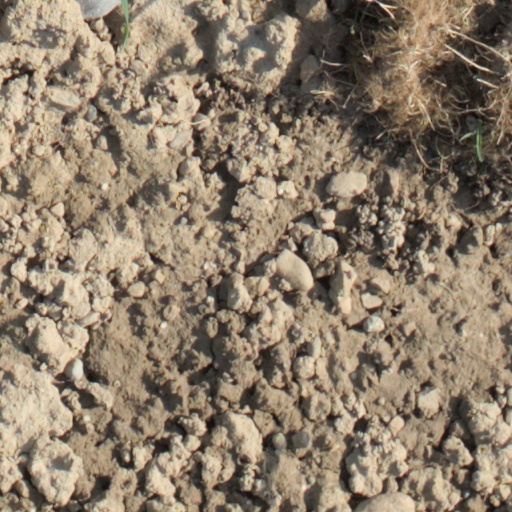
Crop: wheat